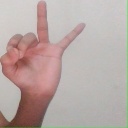
अक्षर: ण